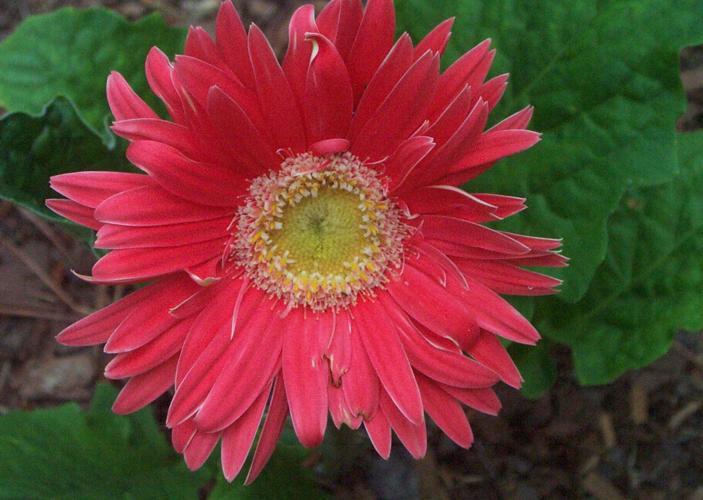
Label: barbeton daisy